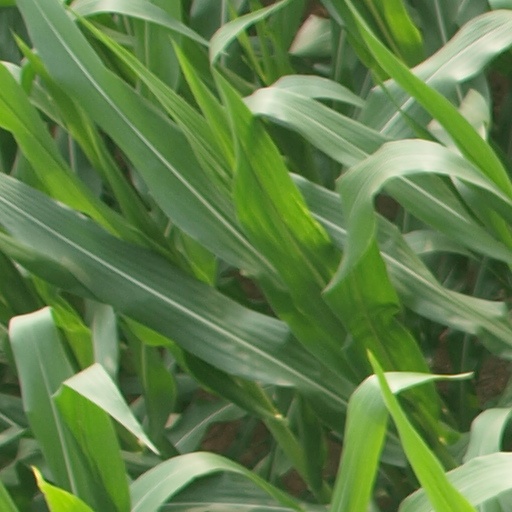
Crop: maize; corn